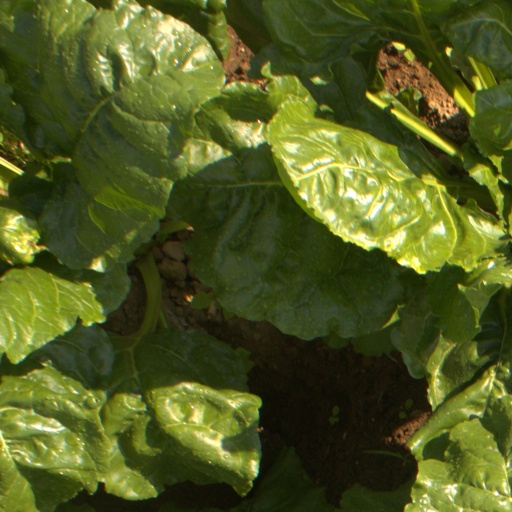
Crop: sugar beet